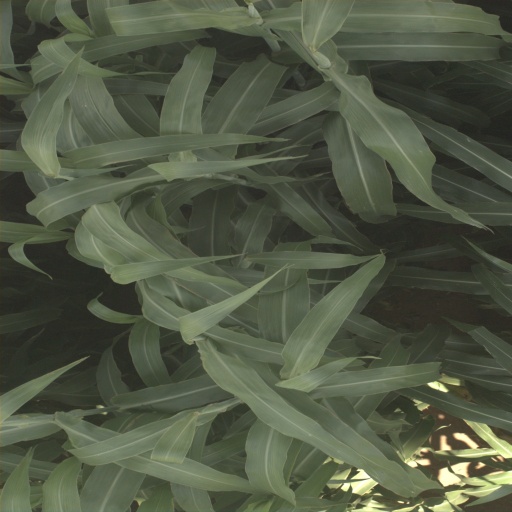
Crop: sorghum